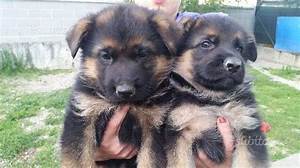
Label: cane